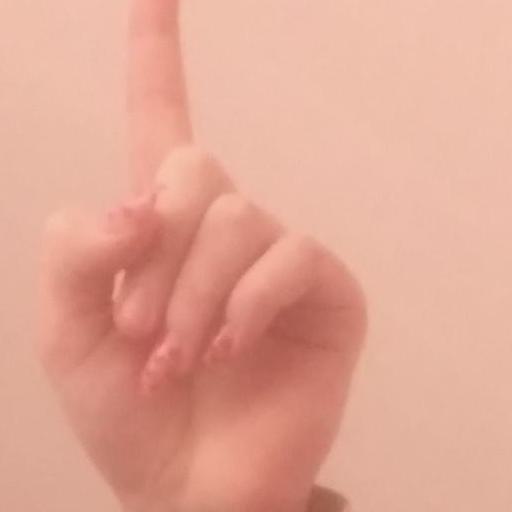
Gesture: one